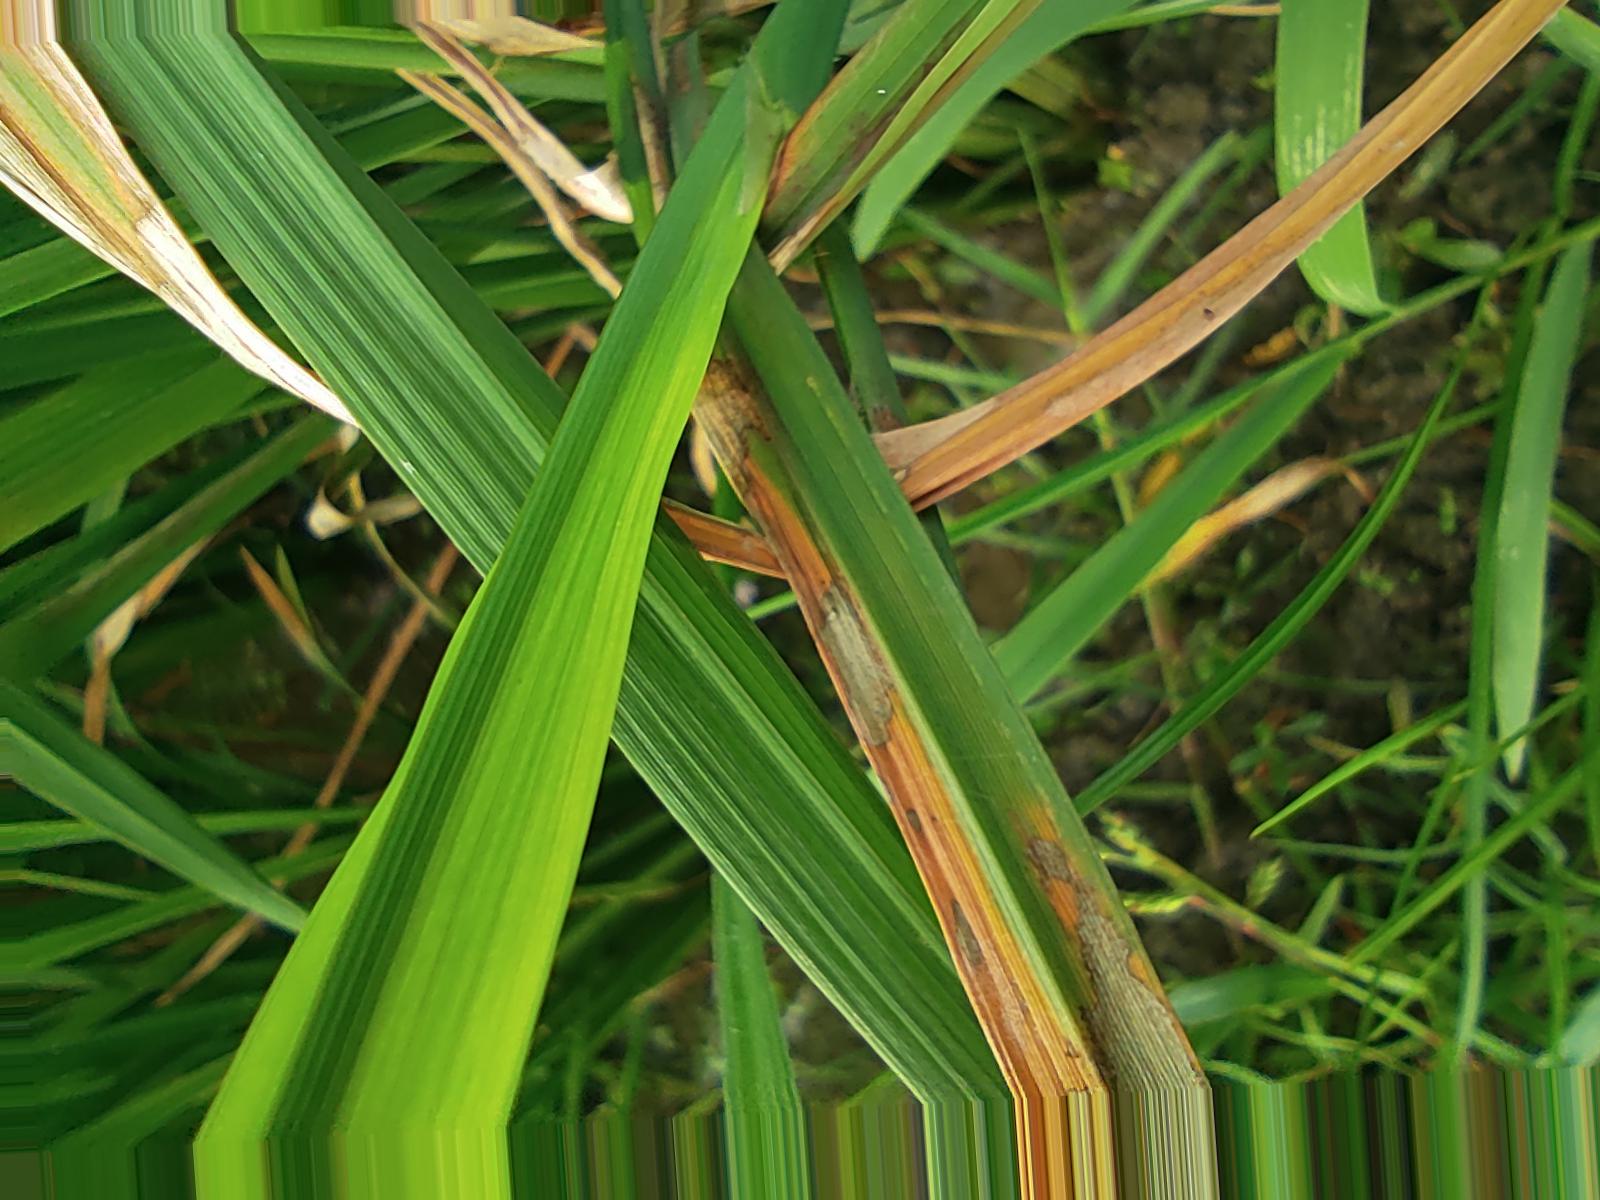
Nhãn: Bệnh Đốm Vằn ( Khô vằn ) ( Sheath Blight )